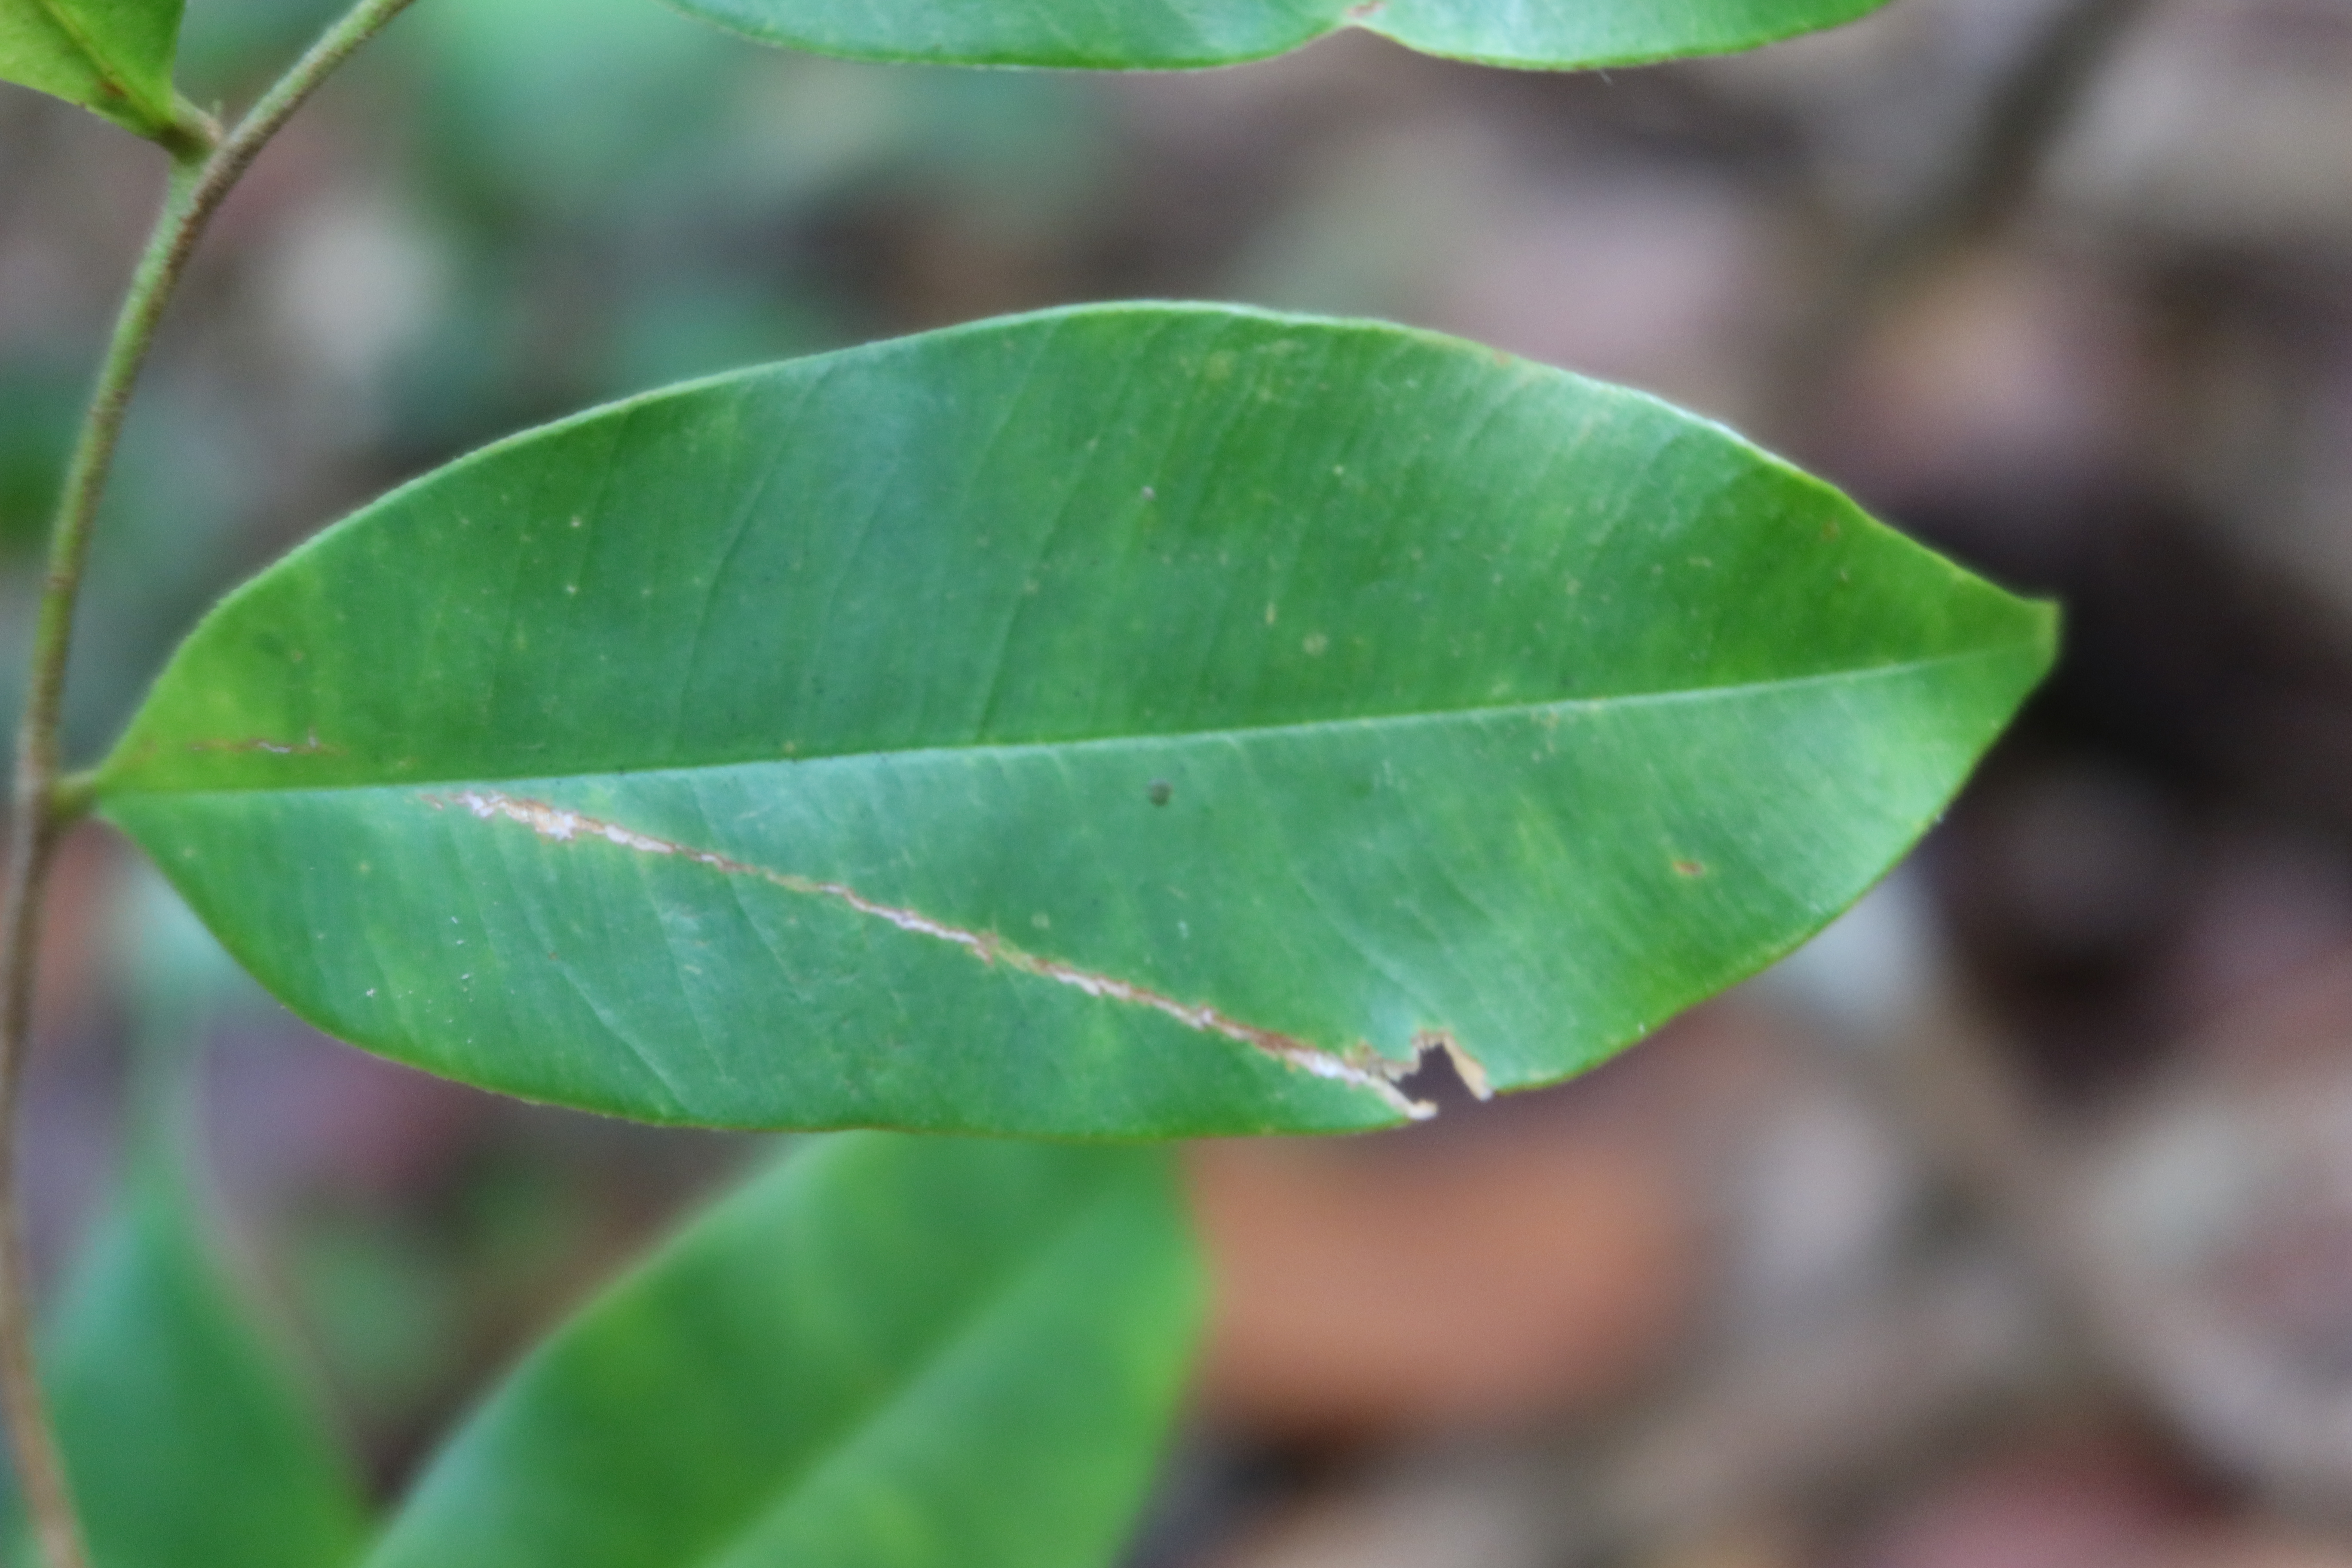
Label: Brown spots